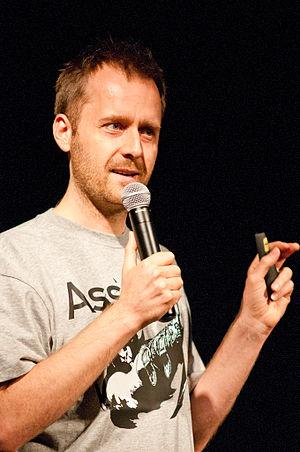
Marcin Iwiński est un chef d'entreprise polonais. Il a fondé CD Projekt.
The Witcher 3: Wild Hunt est un jeu vidéo de type action-RPG développé par le studio polonais CD Projekt RED. Sorti le 19 mai 2015 sur PC, PlayStation 4 et Xbox One, puis sur Nintendo Switch le 15 octobre 2019, il fait suite narrativement à The Witcher et The Witcher 2: Assassins of Kings. Il est ainsi le troisième jeu vidéo à prendre place dans l'univers littéraire du Sorceleur, créé par l'écrivain polonais Andrzej Sapkowski, mais aussi le dernier à présenter les aventures de Geralt de Riv.